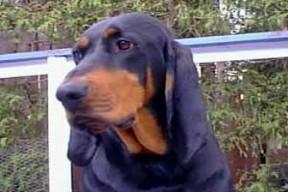
black-and-tan_coonhound